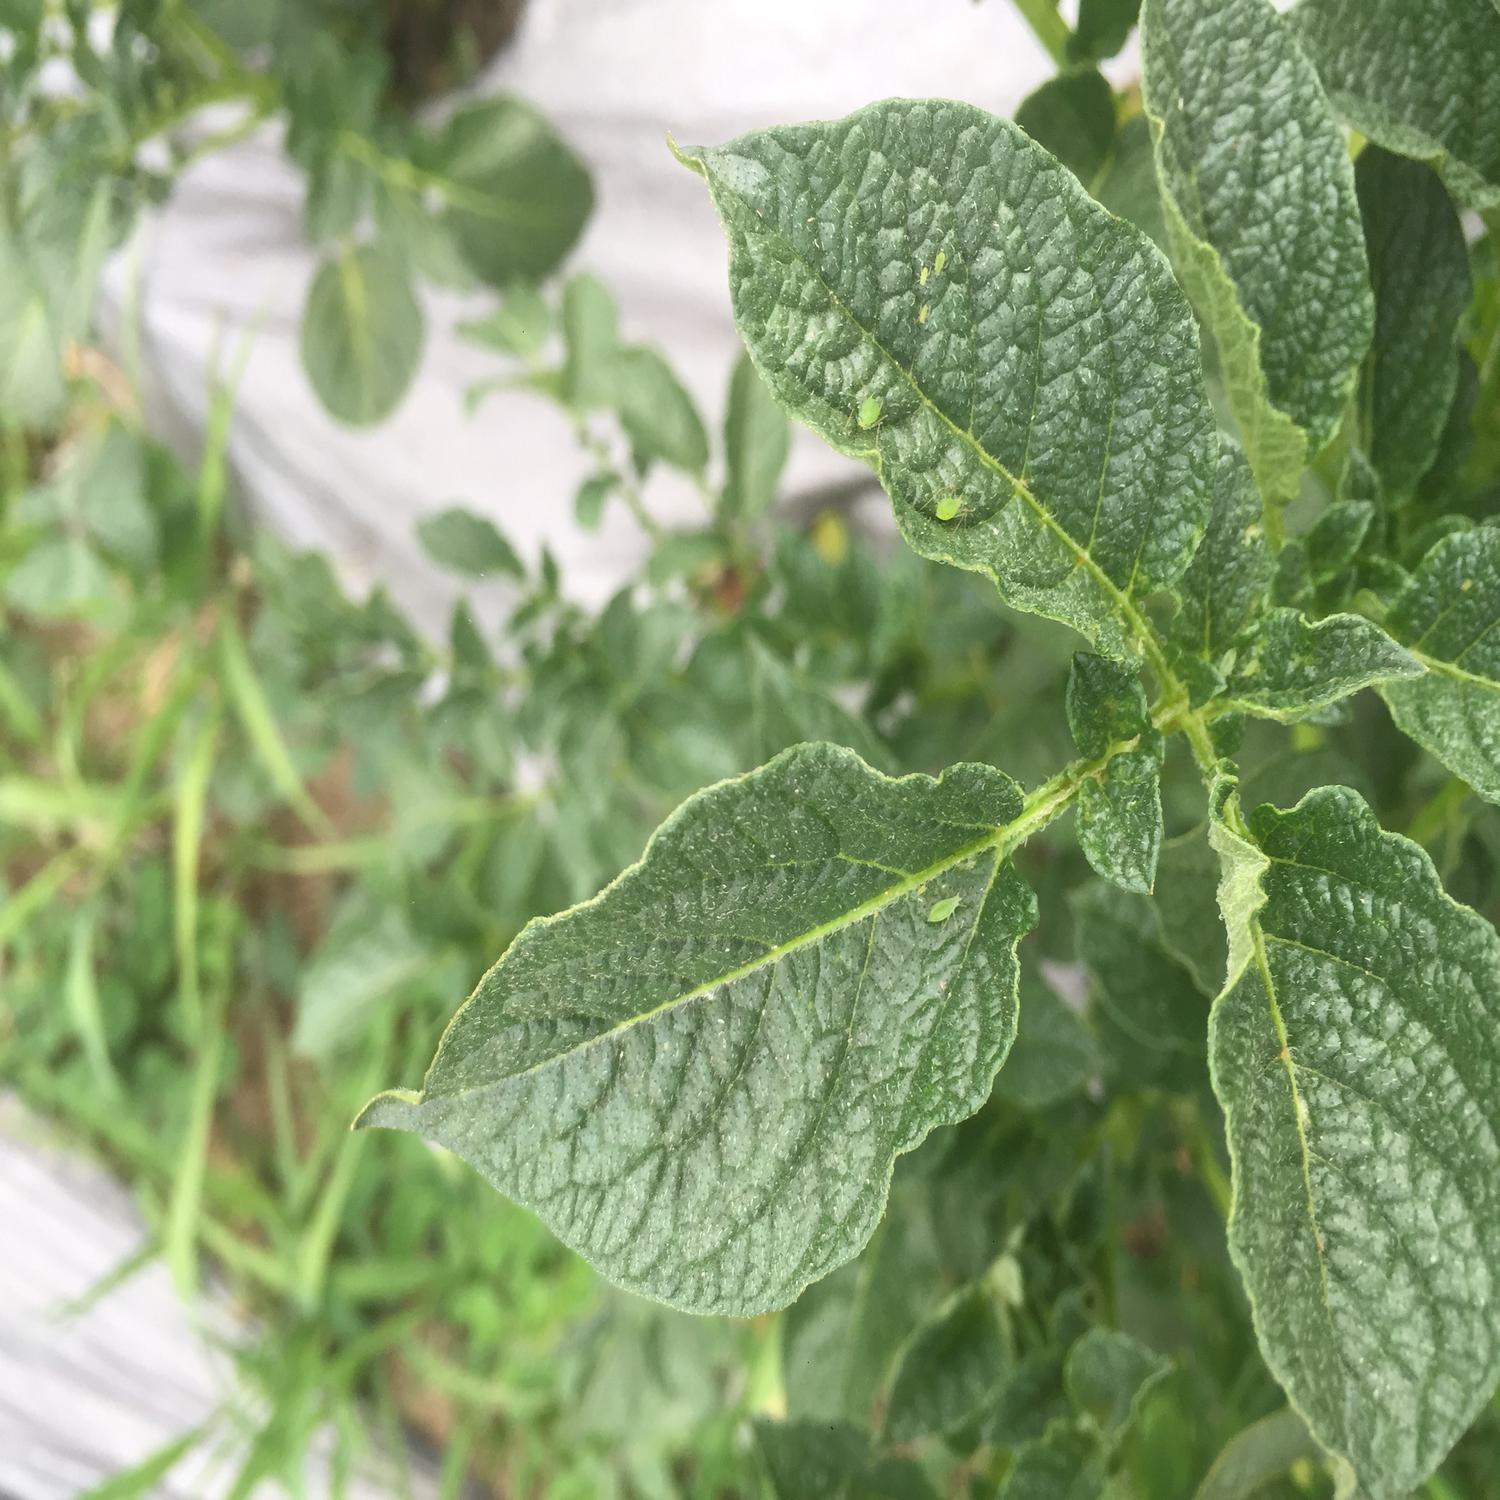
Label: Virus